Buses in Sydney

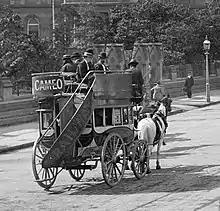
A horse-drawn omnibus in 1898

At the beginning of the 20th century, Sydney's public transport network was composed of a suburban railway and inner-city trams, both operated by the New South Wales Government Railways. These were complemented by various privately operated ferry services on Sydney Harbour and the Parramatta River, and a few horse-drawn services.